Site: brandenburg
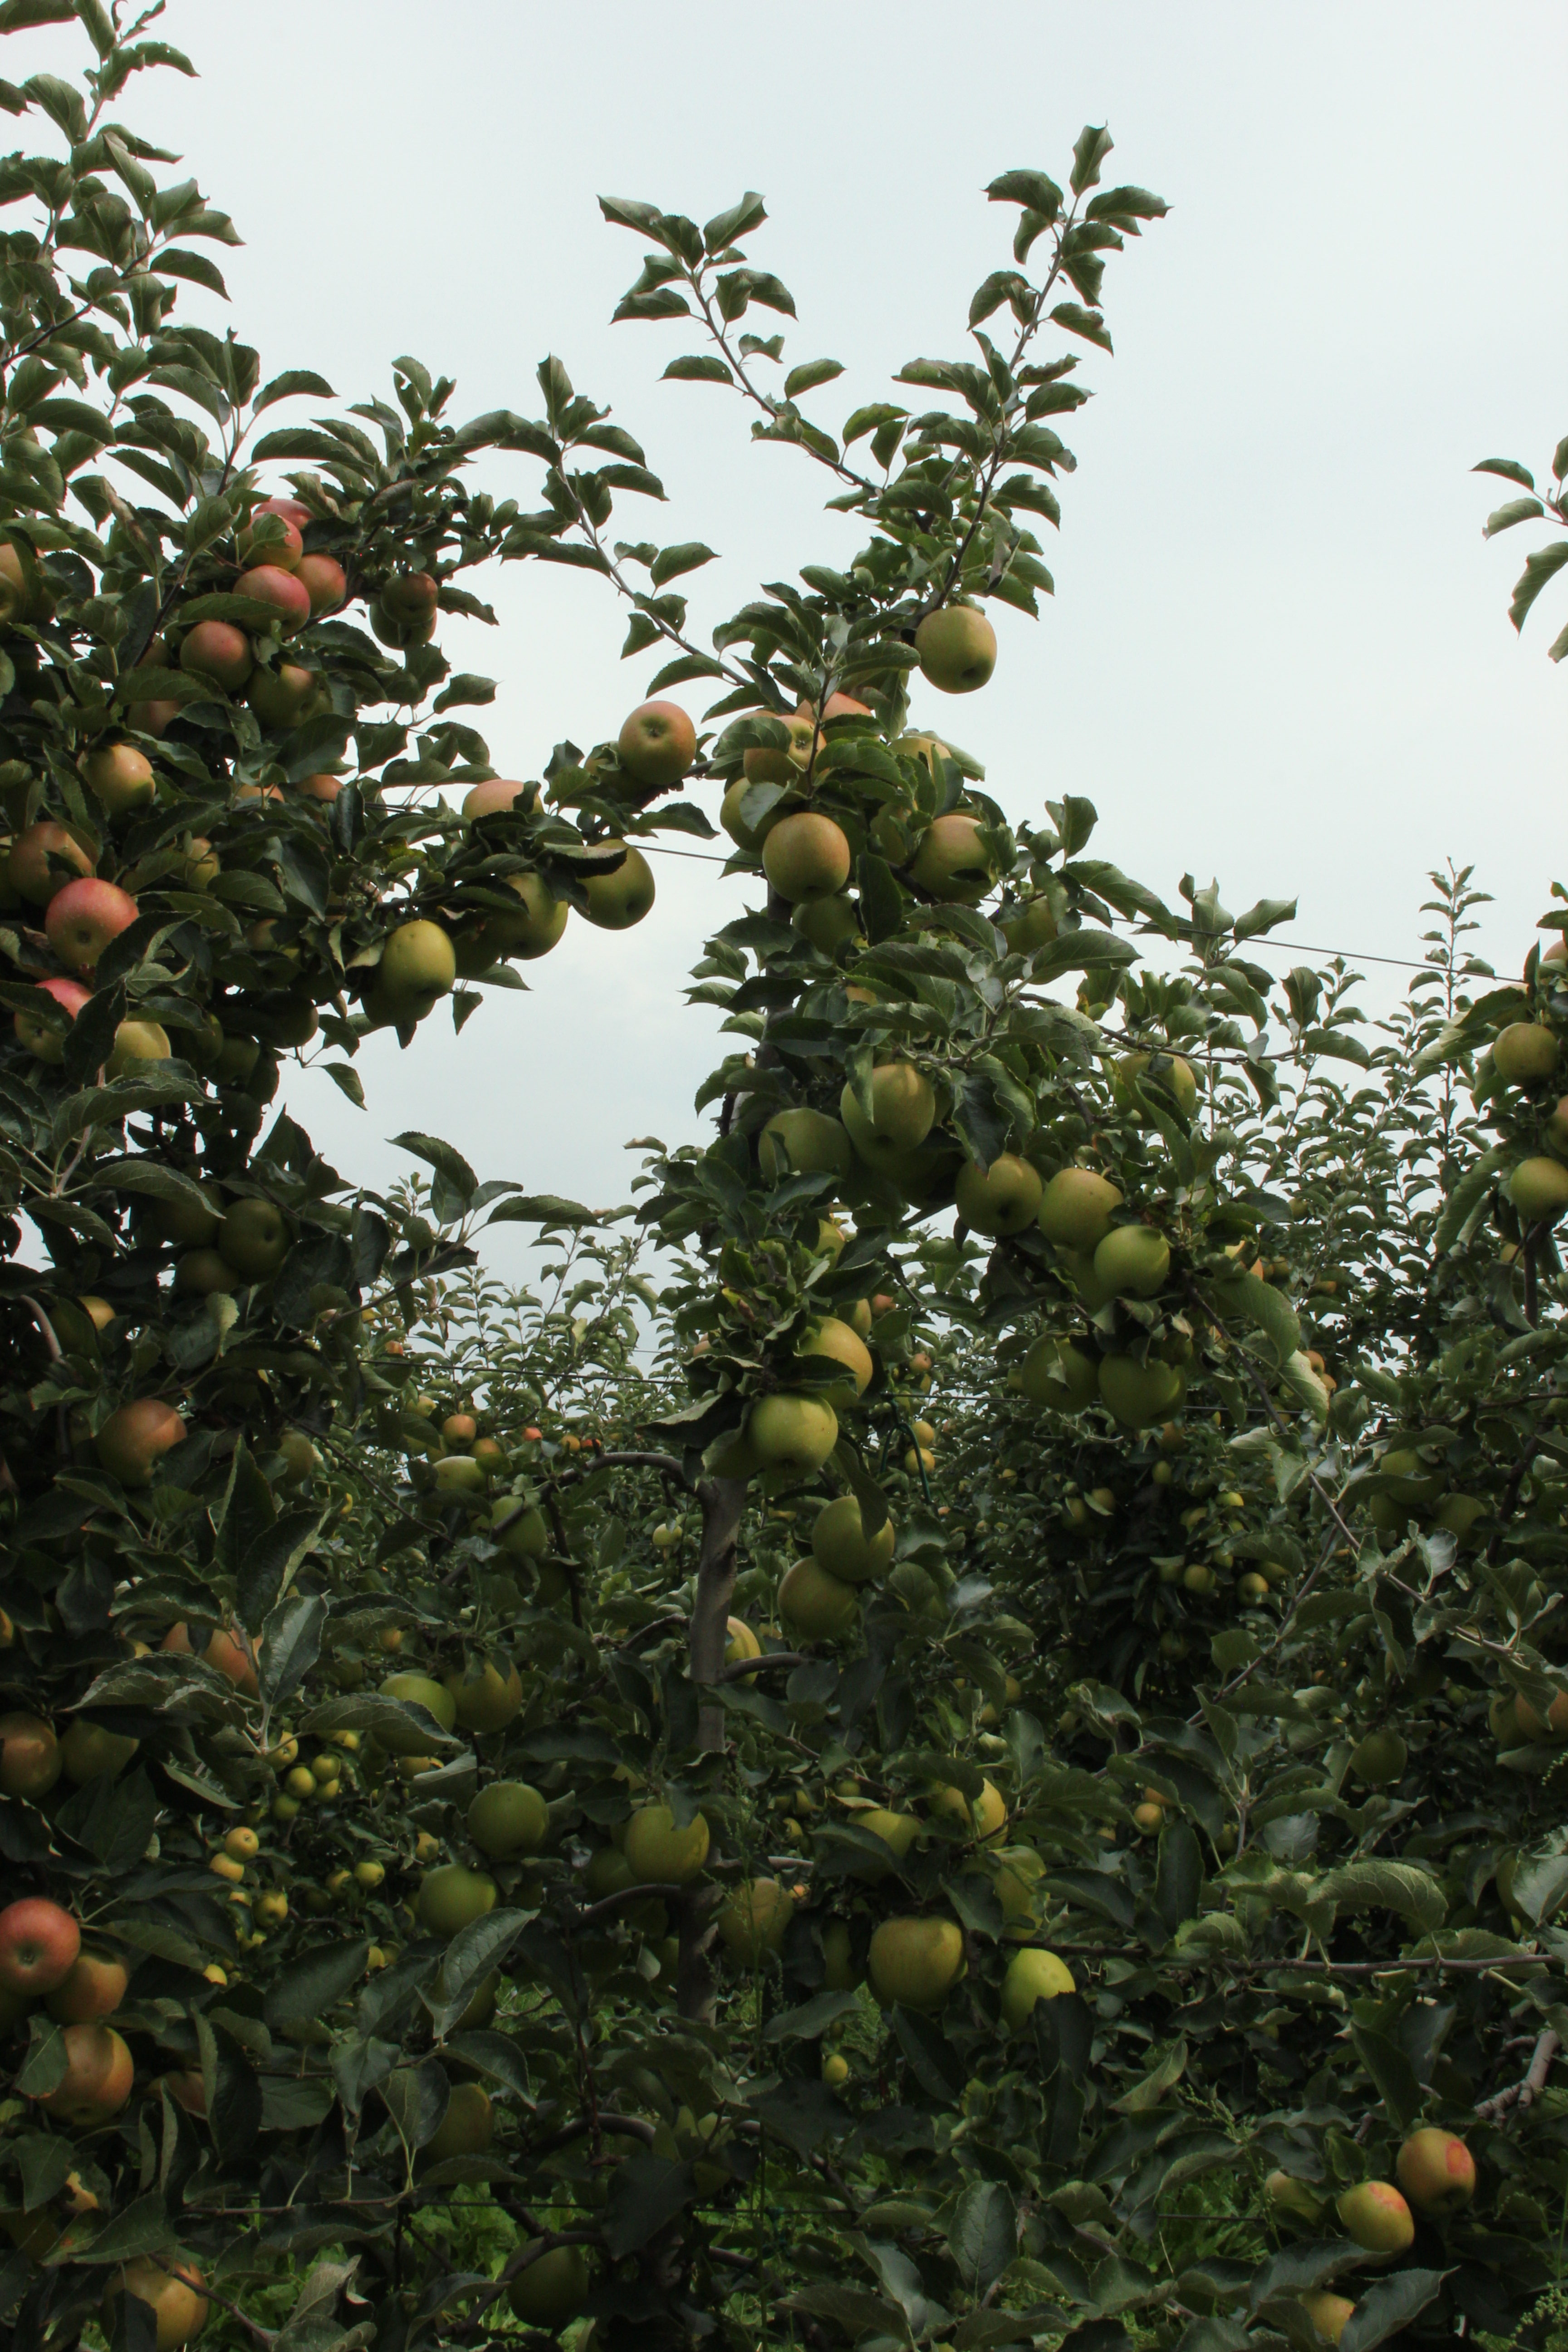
Growth stage (BBCH 87): Maturity of fruit and seed